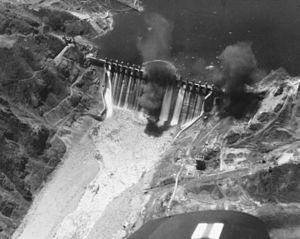
Créés peu après l'invention de l'aviation militaire pendant la Première Guerre mondiale, les porte-avions ont d'abord été considérés comme des bâtiments auxiliaires et n'ont joué un rôle majeur dans la guerre navale qu'à partir de la Seconde Guerre mondiale. Il a fallu l'attaque de Pearl Harbor de décembre 1941 pour démontrer la supériorité de l'aviation embarquée sur la grosse artillerie des navires de ligne, grâce à sa portée incomparablement plus grande pour une force de frappe équivalente. La bataille de la mer de Corail, en mai 1942, est le premier affrontement uniquement aéronaval de l'histoire, dans lequel les forces navales japonaises et américaines s'affrontèrent par avions interposés sans jamais être à portée de canon. En 1944-45, les plus grands cuirassés japonais jamais construits coulent sous les attaques de l'aviation embarquée américaine.
L'United States Navy ou US Navy est la marine de guerre des États-Unis et représente l'une des six composantes des Forces armées des États-Unis.
Le barrage de Hwacheon est un barrage-poids en béton sur le Bukhangang construit entre 1939 et 1944 dans le Gangwon dans l'actuelle Corée du Sud.
La classe Essex est une classe de porte-avions de l'U.S. Navy construite à partir de 1941. Toutes nations confondues, cette classe est à ce jour la plus importante classe de porte-avions jamais construite en nombre de bâtiments, 24 au total.